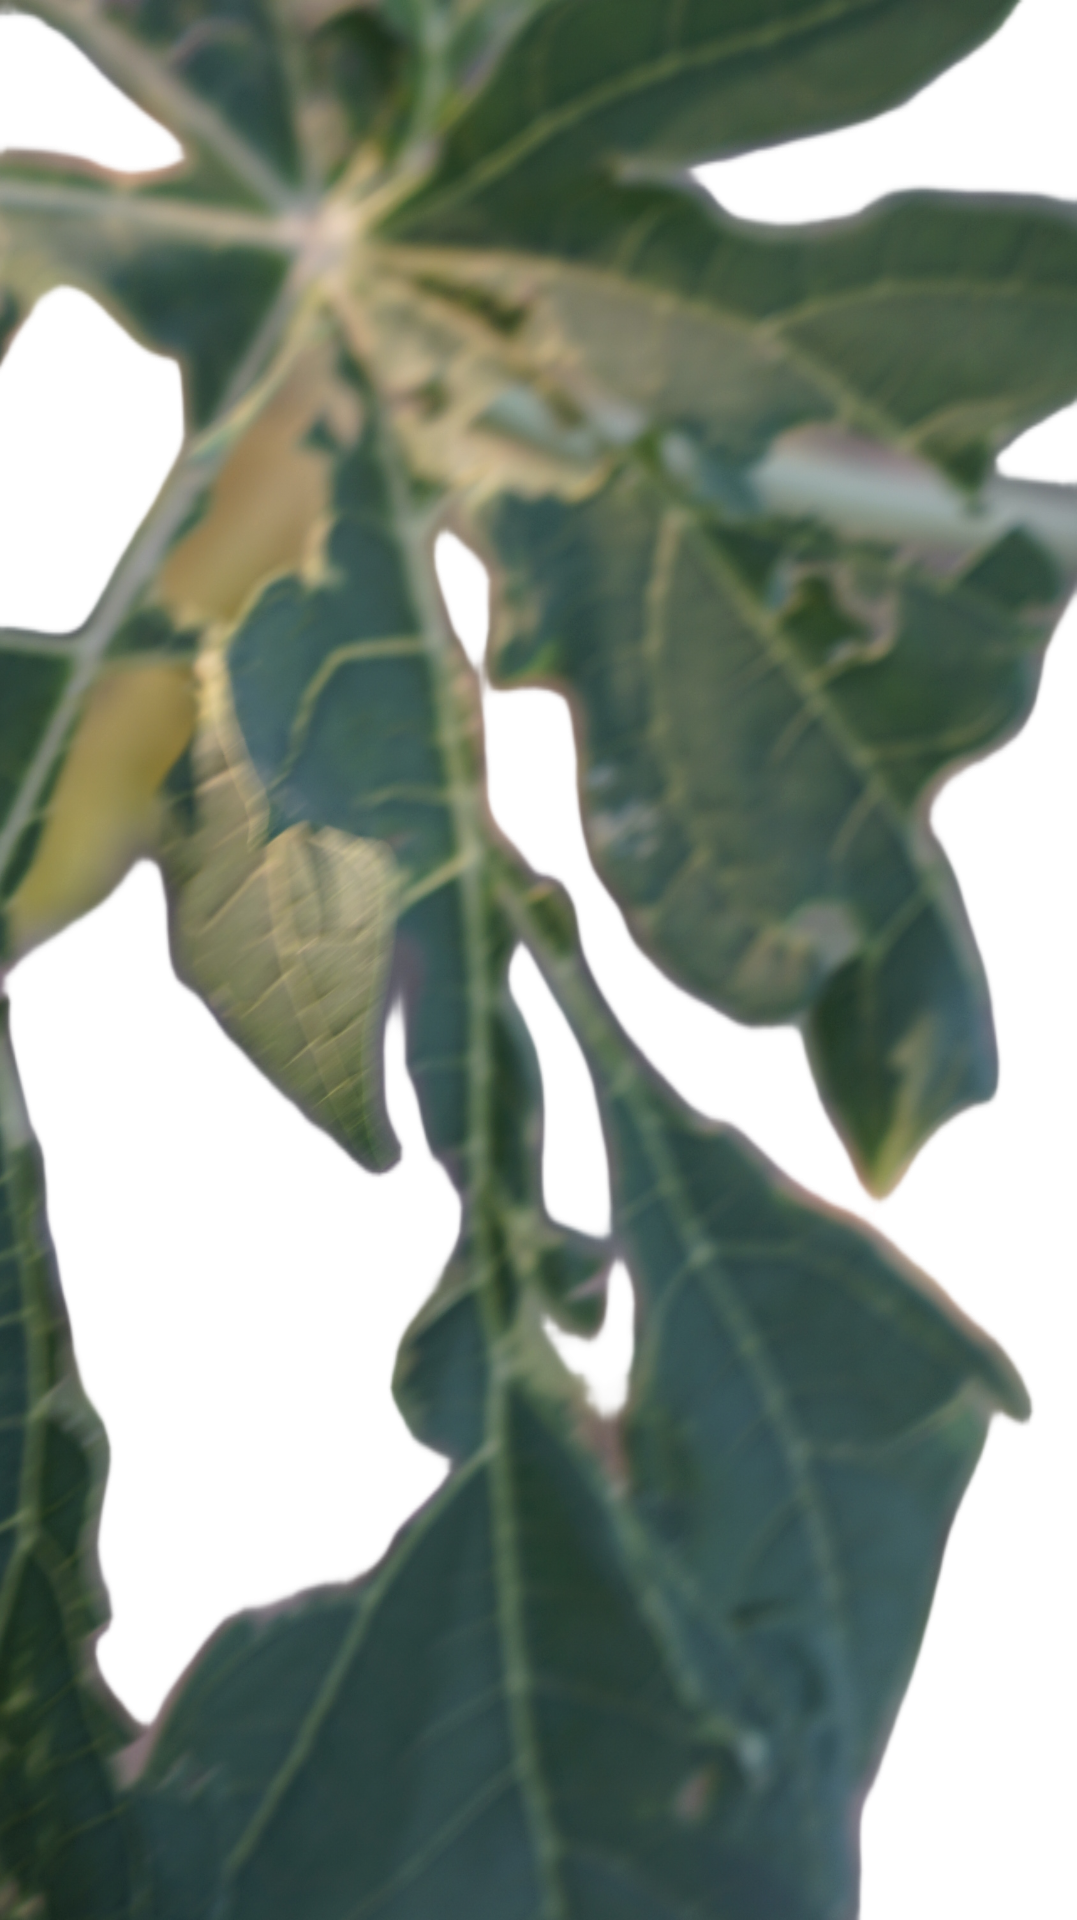
Crop: Papaya
Label: Curled_Yellow_Spot